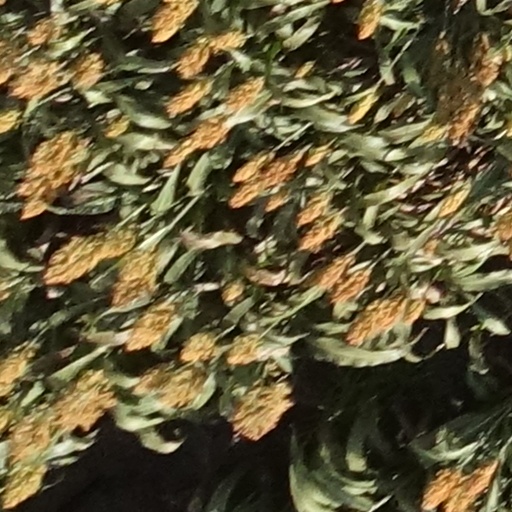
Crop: sorghum